Hayden Christensen

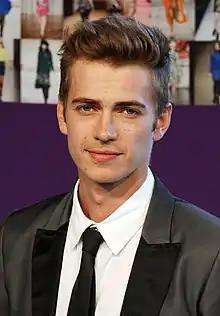
Hayden Christensen in 2010

Between 2006 and 2007, he starred in "Awake", with Jessica Alba, which tells the story of a man who remains awake but paralyzed during heart surgery, and co-starred in "Factory Girl", opposite Sienna Miller and Guy Pearce. Christensen next co-starred with Samuel L. Jackson, Jamie Bell, and Rachel Bilson in the film "Jumper", the story of a young man who discovers he has the ability to teleport; the film was released on February 14, 2008. Bilson and Christensen co-starred again in the same segment of the film "New York, I Love You". Christensen appeared opposite Mischa Barton in "Virgin Territory", which was released directly-to-DVD in North America on August 26, 2008. The film, based on "The Decameron", is about a group of people who escape the Black Plague epidemic by hiding out in a Tuscan villa in Italy.